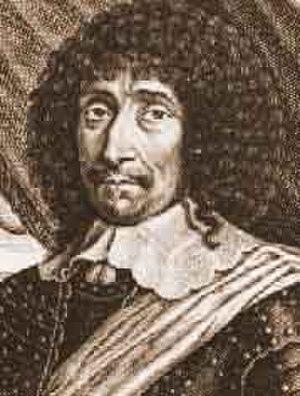
La Maison de Choiseul est une famille noble d'extraction chevaleresque citée en 1060. Originaire de Champagne et de Lorraine, son berceau est le village de Choiseul en Bassigny.